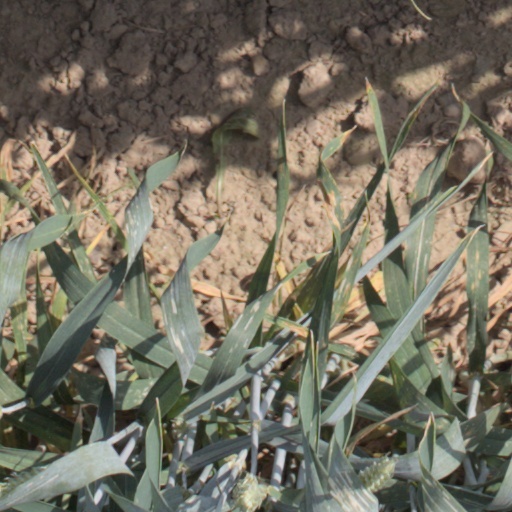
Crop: wheat